Selvatura Park

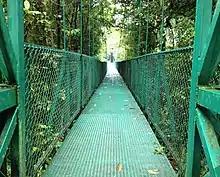
Suspension bridge within the treetop walkways

The Selvatura Adventure Park, or Monteverde Nature Center, Sloth habitat and Butterfly Gardens is a nature center in Monteverde, northwestern Puntarenas Province, Costa Rica. It is located in the Cordillera de Tilarán mountain range, close to the village of Santa Elena.